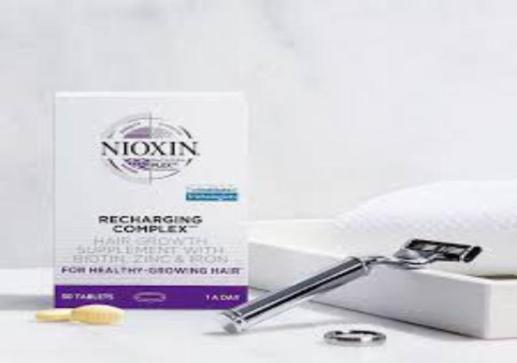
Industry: Necessities